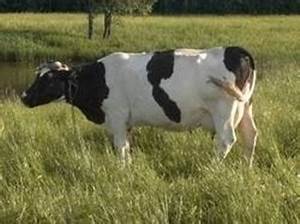
Label: mucca